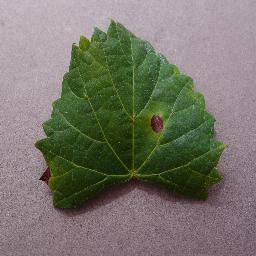
Label: Grape___Black_rot